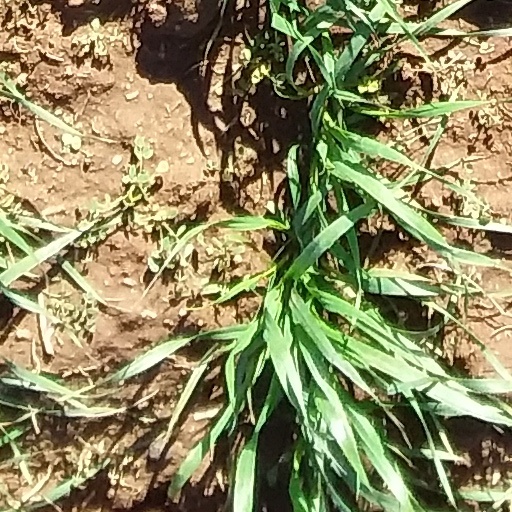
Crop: wheat